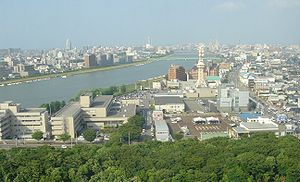
Niigata / Galleri
Niigata er en by i Japan og hovedstaden i Niigata-præfekturet. Det er også den største by i præfekturet. Niigata er den største by ved Det Japanske Hav. I 2008 havde byen 812.340 indbyggere.